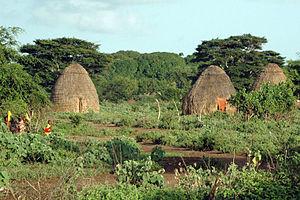
Les Orma sont un peuple d'Afrique de l'Est établi à l'est du Kenya. Ce sont des éleveurs nomades, considérés comme l'un des principaux sous-groupes des Oromos.